Villa Barbaro

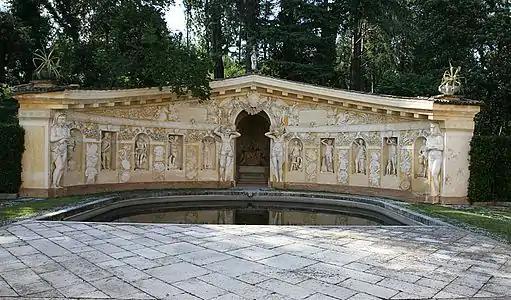
The "Nymphaeum" located behind the villa

Normally Palladio did not involve himself in the details of garden design. However, at Maser there is a classical garden feature, a nymphaeum. This arching architectural structure frames a natural spring, and may be influenced by a nymphaeum at Villa Giulia.